List of works by José Martínez Ruiz

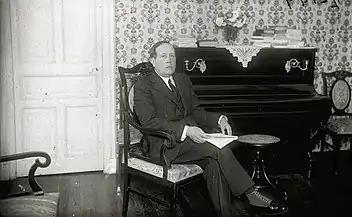

This list of works from José Martínez Ruiz, also authored under his pseudonym Azorín, catalogues the Spanish author's major published works. In addition to being a novelist, Martínez was a novelist, essayist, literary critic, and to a lesser extent, a political radical. Much of his portfolio of work centered on the societal value of Spanish culture. During the Spanish Civil War, 1936 to 1939, Martínez wrote newspaper articles in Argentina's "La Nación", later resuming novel-writing in Madrid in 1943.